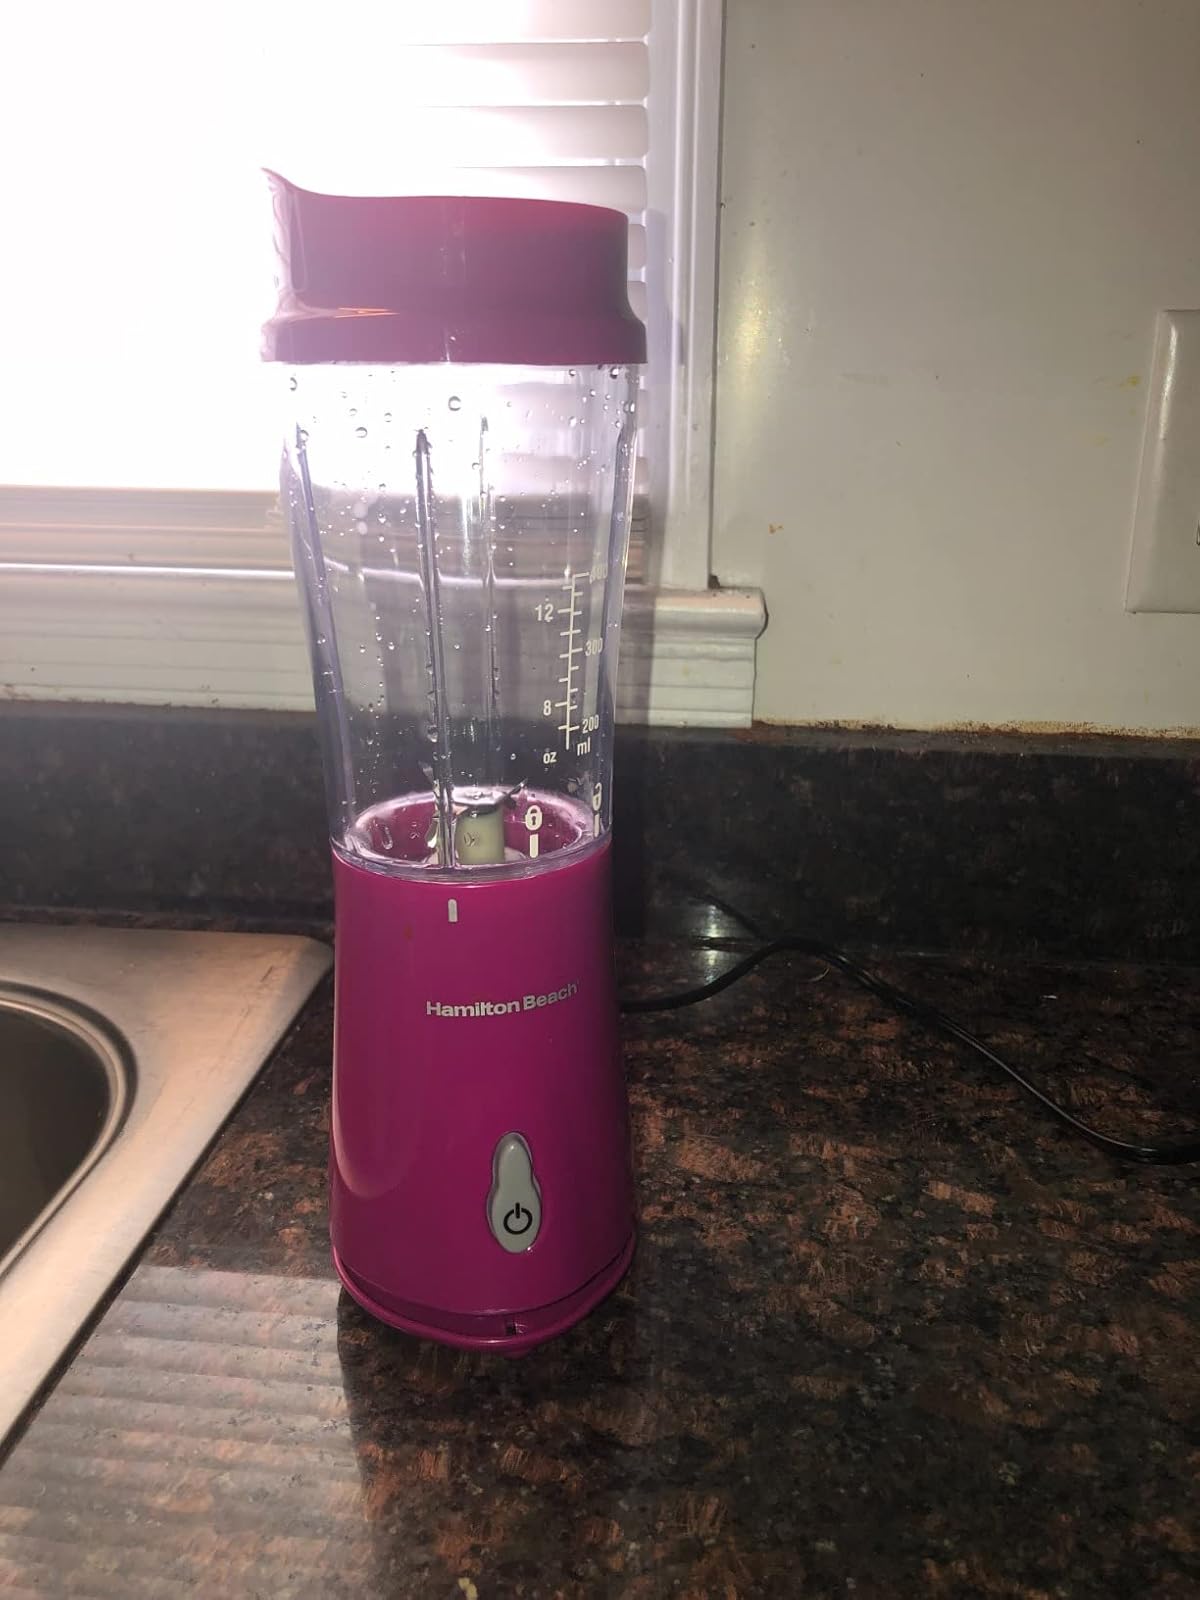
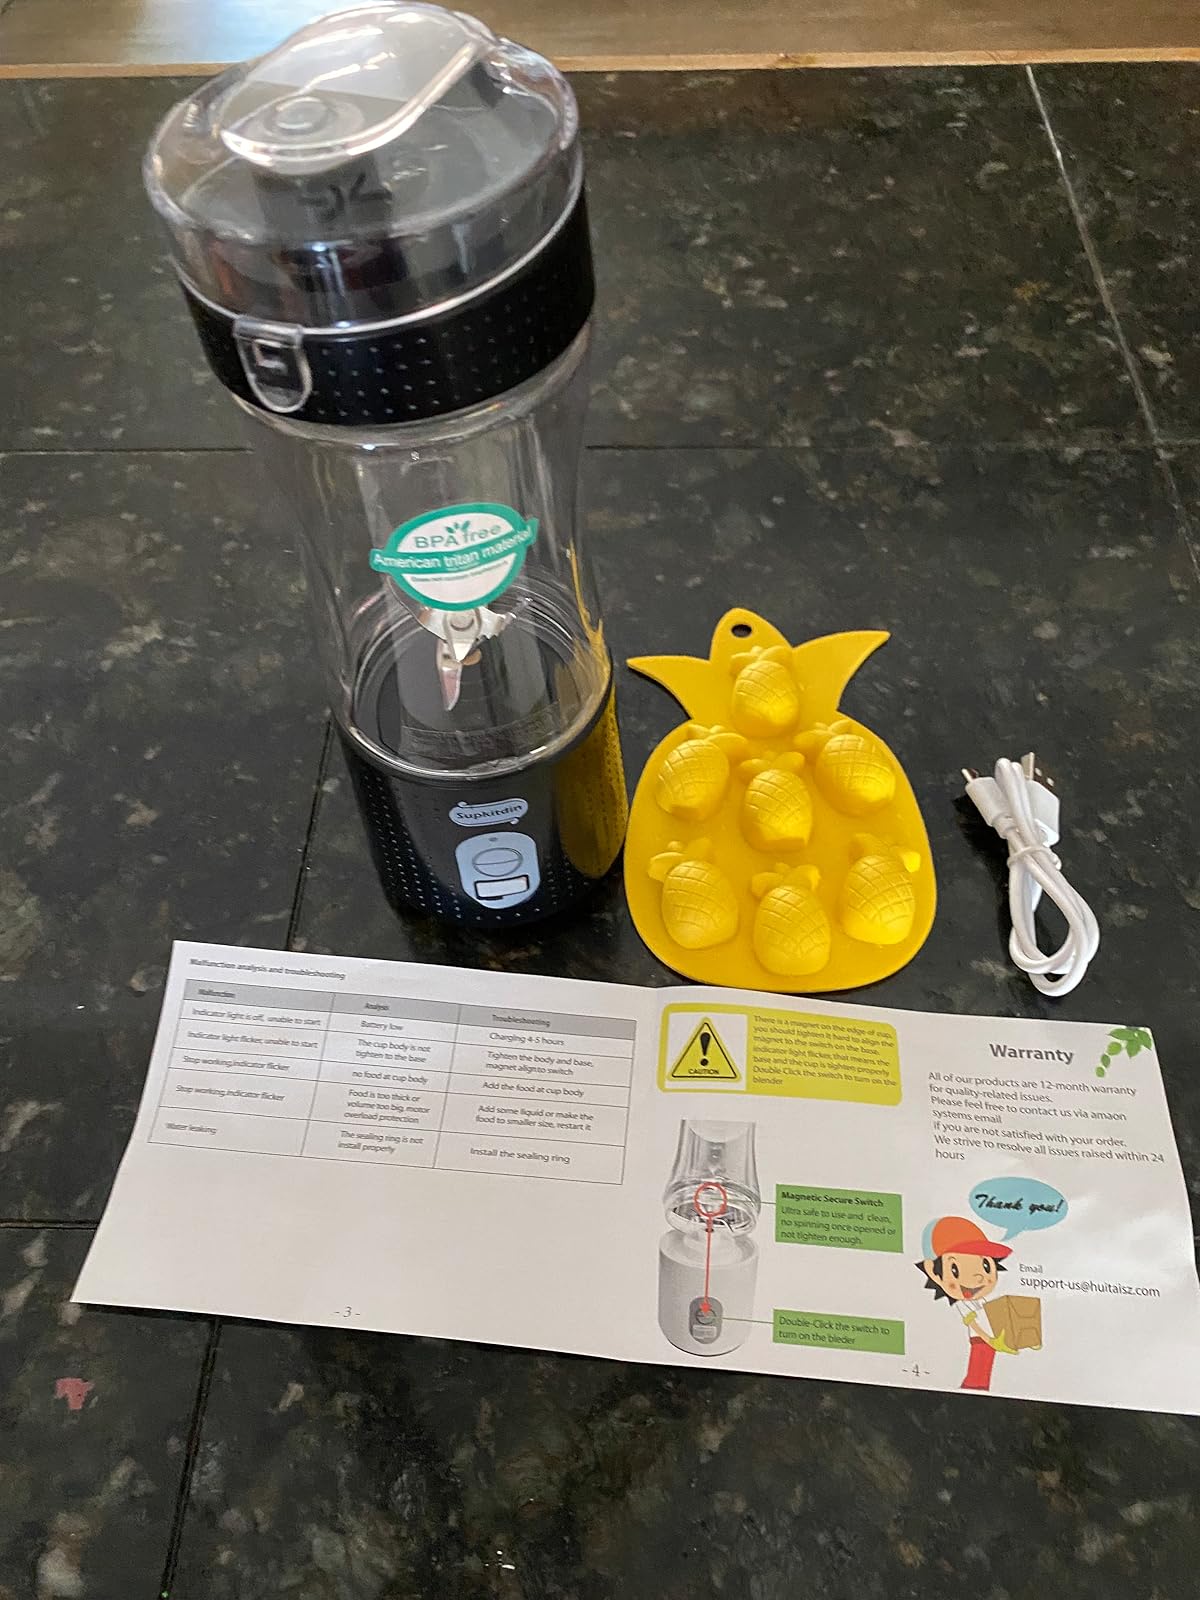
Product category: items_blender
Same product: no